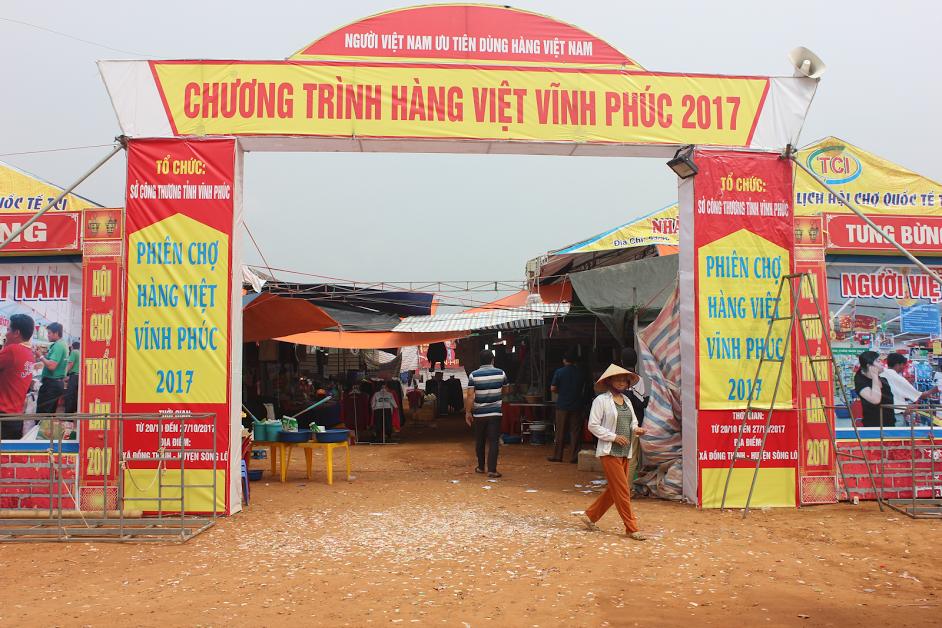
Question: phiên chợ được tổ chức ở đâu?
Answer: phiên chợ được tổ chức ở vĩnh phúc